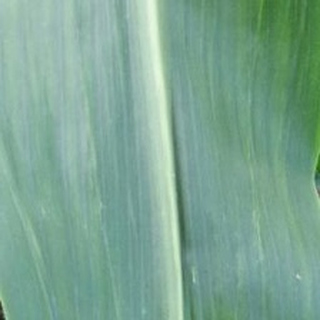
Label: healthy_corn